Art Institute of Chicago

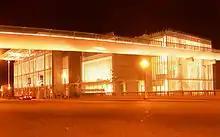
Art Institute of Chicago Modern Wing

The museum is most famous for its collections of Impressionist and Post-Impressionist paintings, widely regarded as one of the finest collections outside of France. Highlights include more than 30 paintings by Claude Monet, including six of his "Haystacks" and a number of "Water Lilies". Also in the collection are important works by Pierre-Auguste Renoir such as "Two Sisters (On the Terrace)," and Gustave Caillebotte's "Paris Street; Rainy Day." Post-Impressionist works include Paul Cézanne's "The Basket of Apples", and "Madame Cézanne in a Yellow Chair." "At the Moulin Rouge" by Henri de Toulouse-Lautrec is another highlight. The pointillist masterpiece, which also inspired a musical and was featured in "Ferris Bueller's Day Off", Georges Seurat's "Sunday Afternoon on La Grande Jatte—1884," is prominently displayed. Additionally, Henri Matisse's "Bathers by a River", is an important example of his work. Highlights of non-French paintings of the Impressionist and Post-Impressionist collection include Vincent van Gogh's "Bedroom in Arles" and "Self-portrait", 1887.